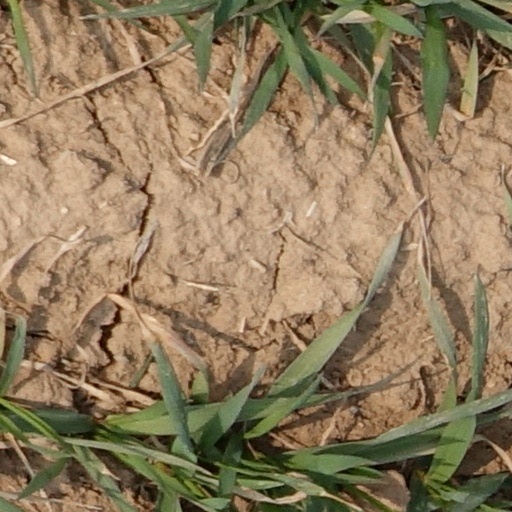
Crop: wheat